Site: brandenburg
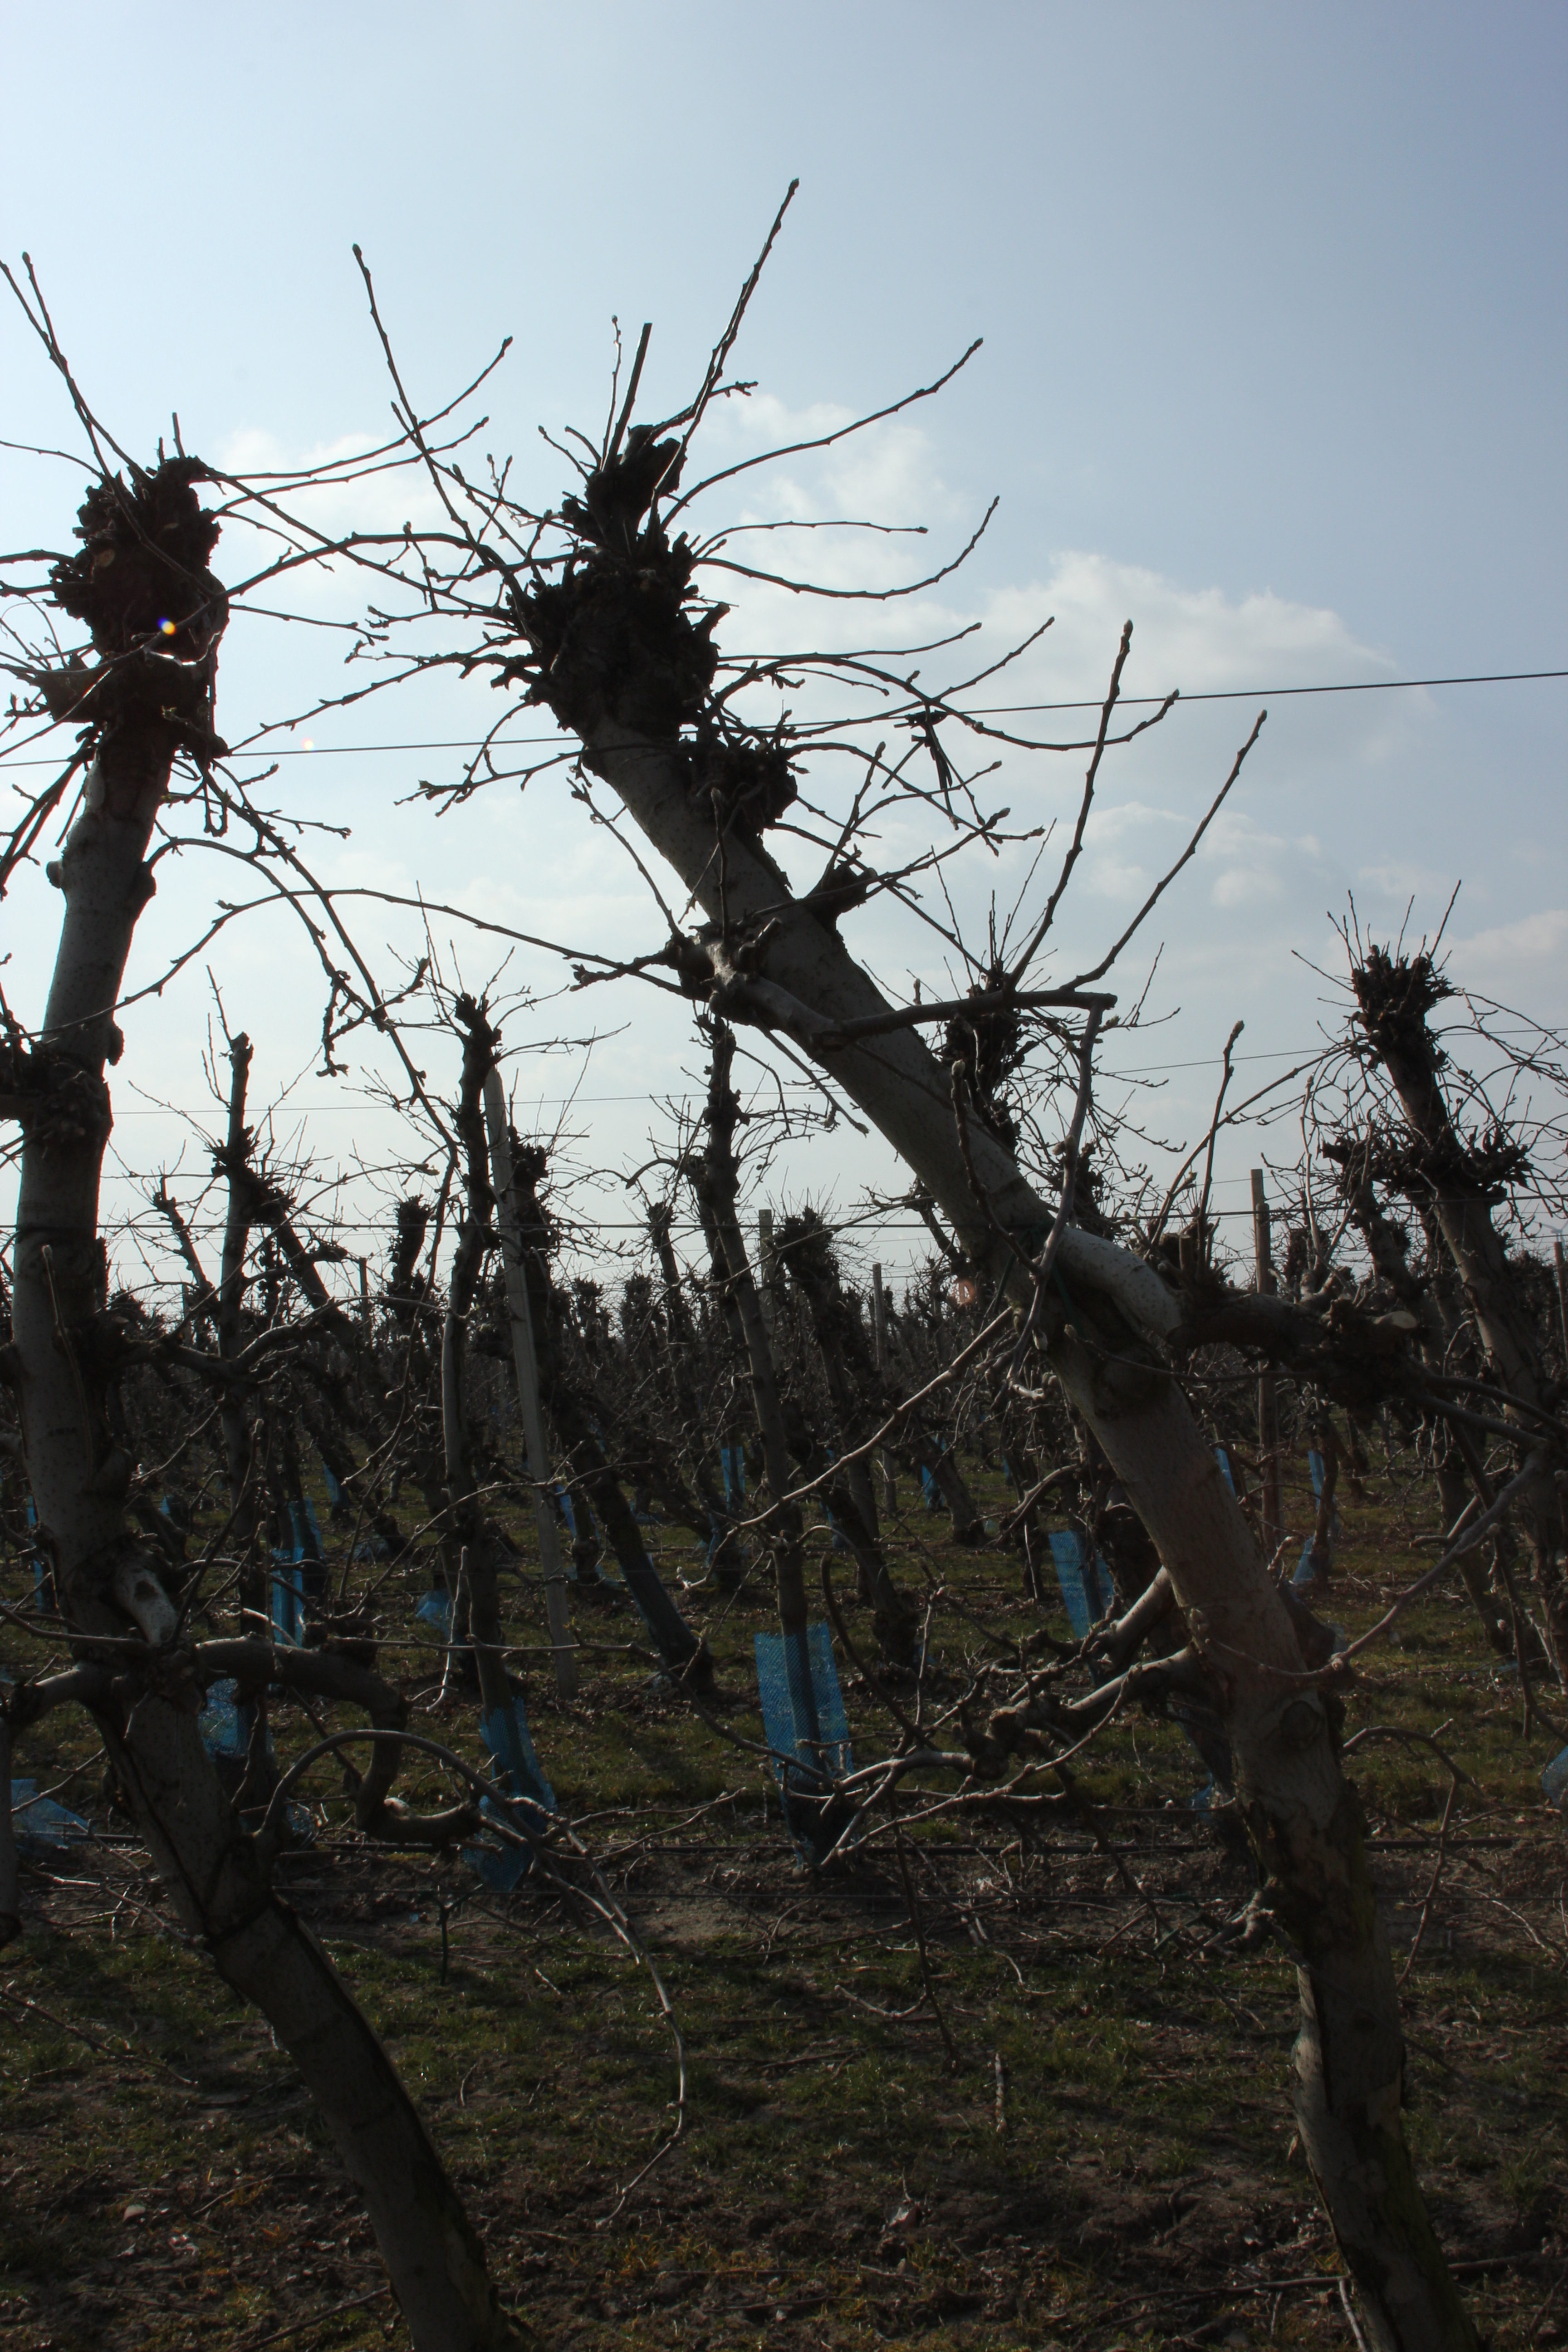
Growth stage (BBCH 03): Bud development